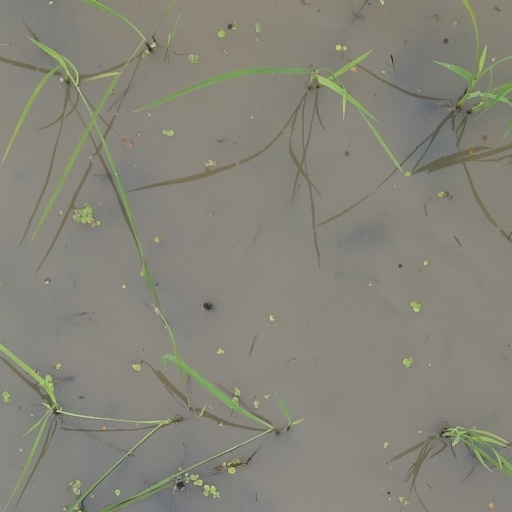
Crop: rice